The Hidden Woman

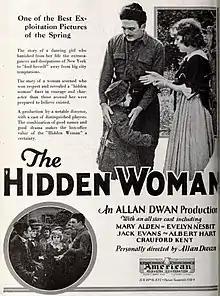
Advertisement

The Hidden Woman is a lost 1922 American silent drama film directed by Allan Dwan and starring Evelyn Nesbit in her final full-length feature film. The film was claimed to be made in 1916 and not released until 1922, but this is impossible since Anne Shirley is a cast member and she was born in 1918. Nesbit's son, Russell Thaw, has a role in the film.